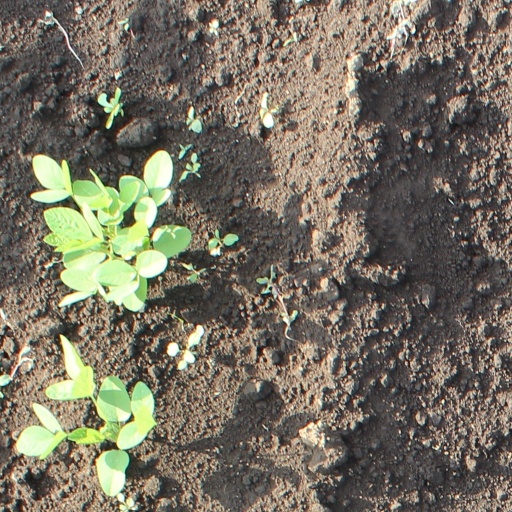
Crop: soybean